Thomas Leonard Harrold

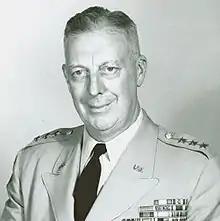
Harrold as Commandant of the National War College

Thomas Leonard Harrold (21 June 1902 – 16 June 1973) was a United States Army lieutenant general. He was commander of the 9th Armored Division, United States Army Armor School, 1st Cavalry Division, 8th Infantry Division, 10th Mountain Division, III Corps, and United States Army Caribbean. From 1958 to 1961 he served as commandant of the National War College.